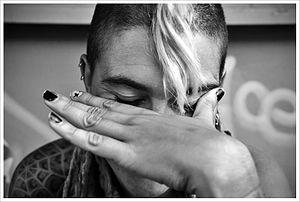
La honte est une émotion complexe. Elle se distingue des autres émotions par sa dimension sociale, secrète, narcissique, corporelle et spirituelle. La honte a des aspects positifs et négatifs. Elle est parfois définie comme la version sociale de culpabilité, et joue un rôle dans la phobie sociale.